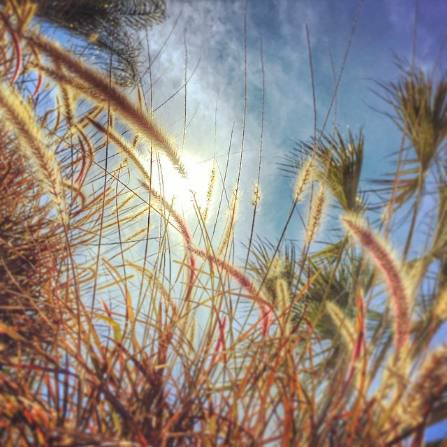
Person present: No